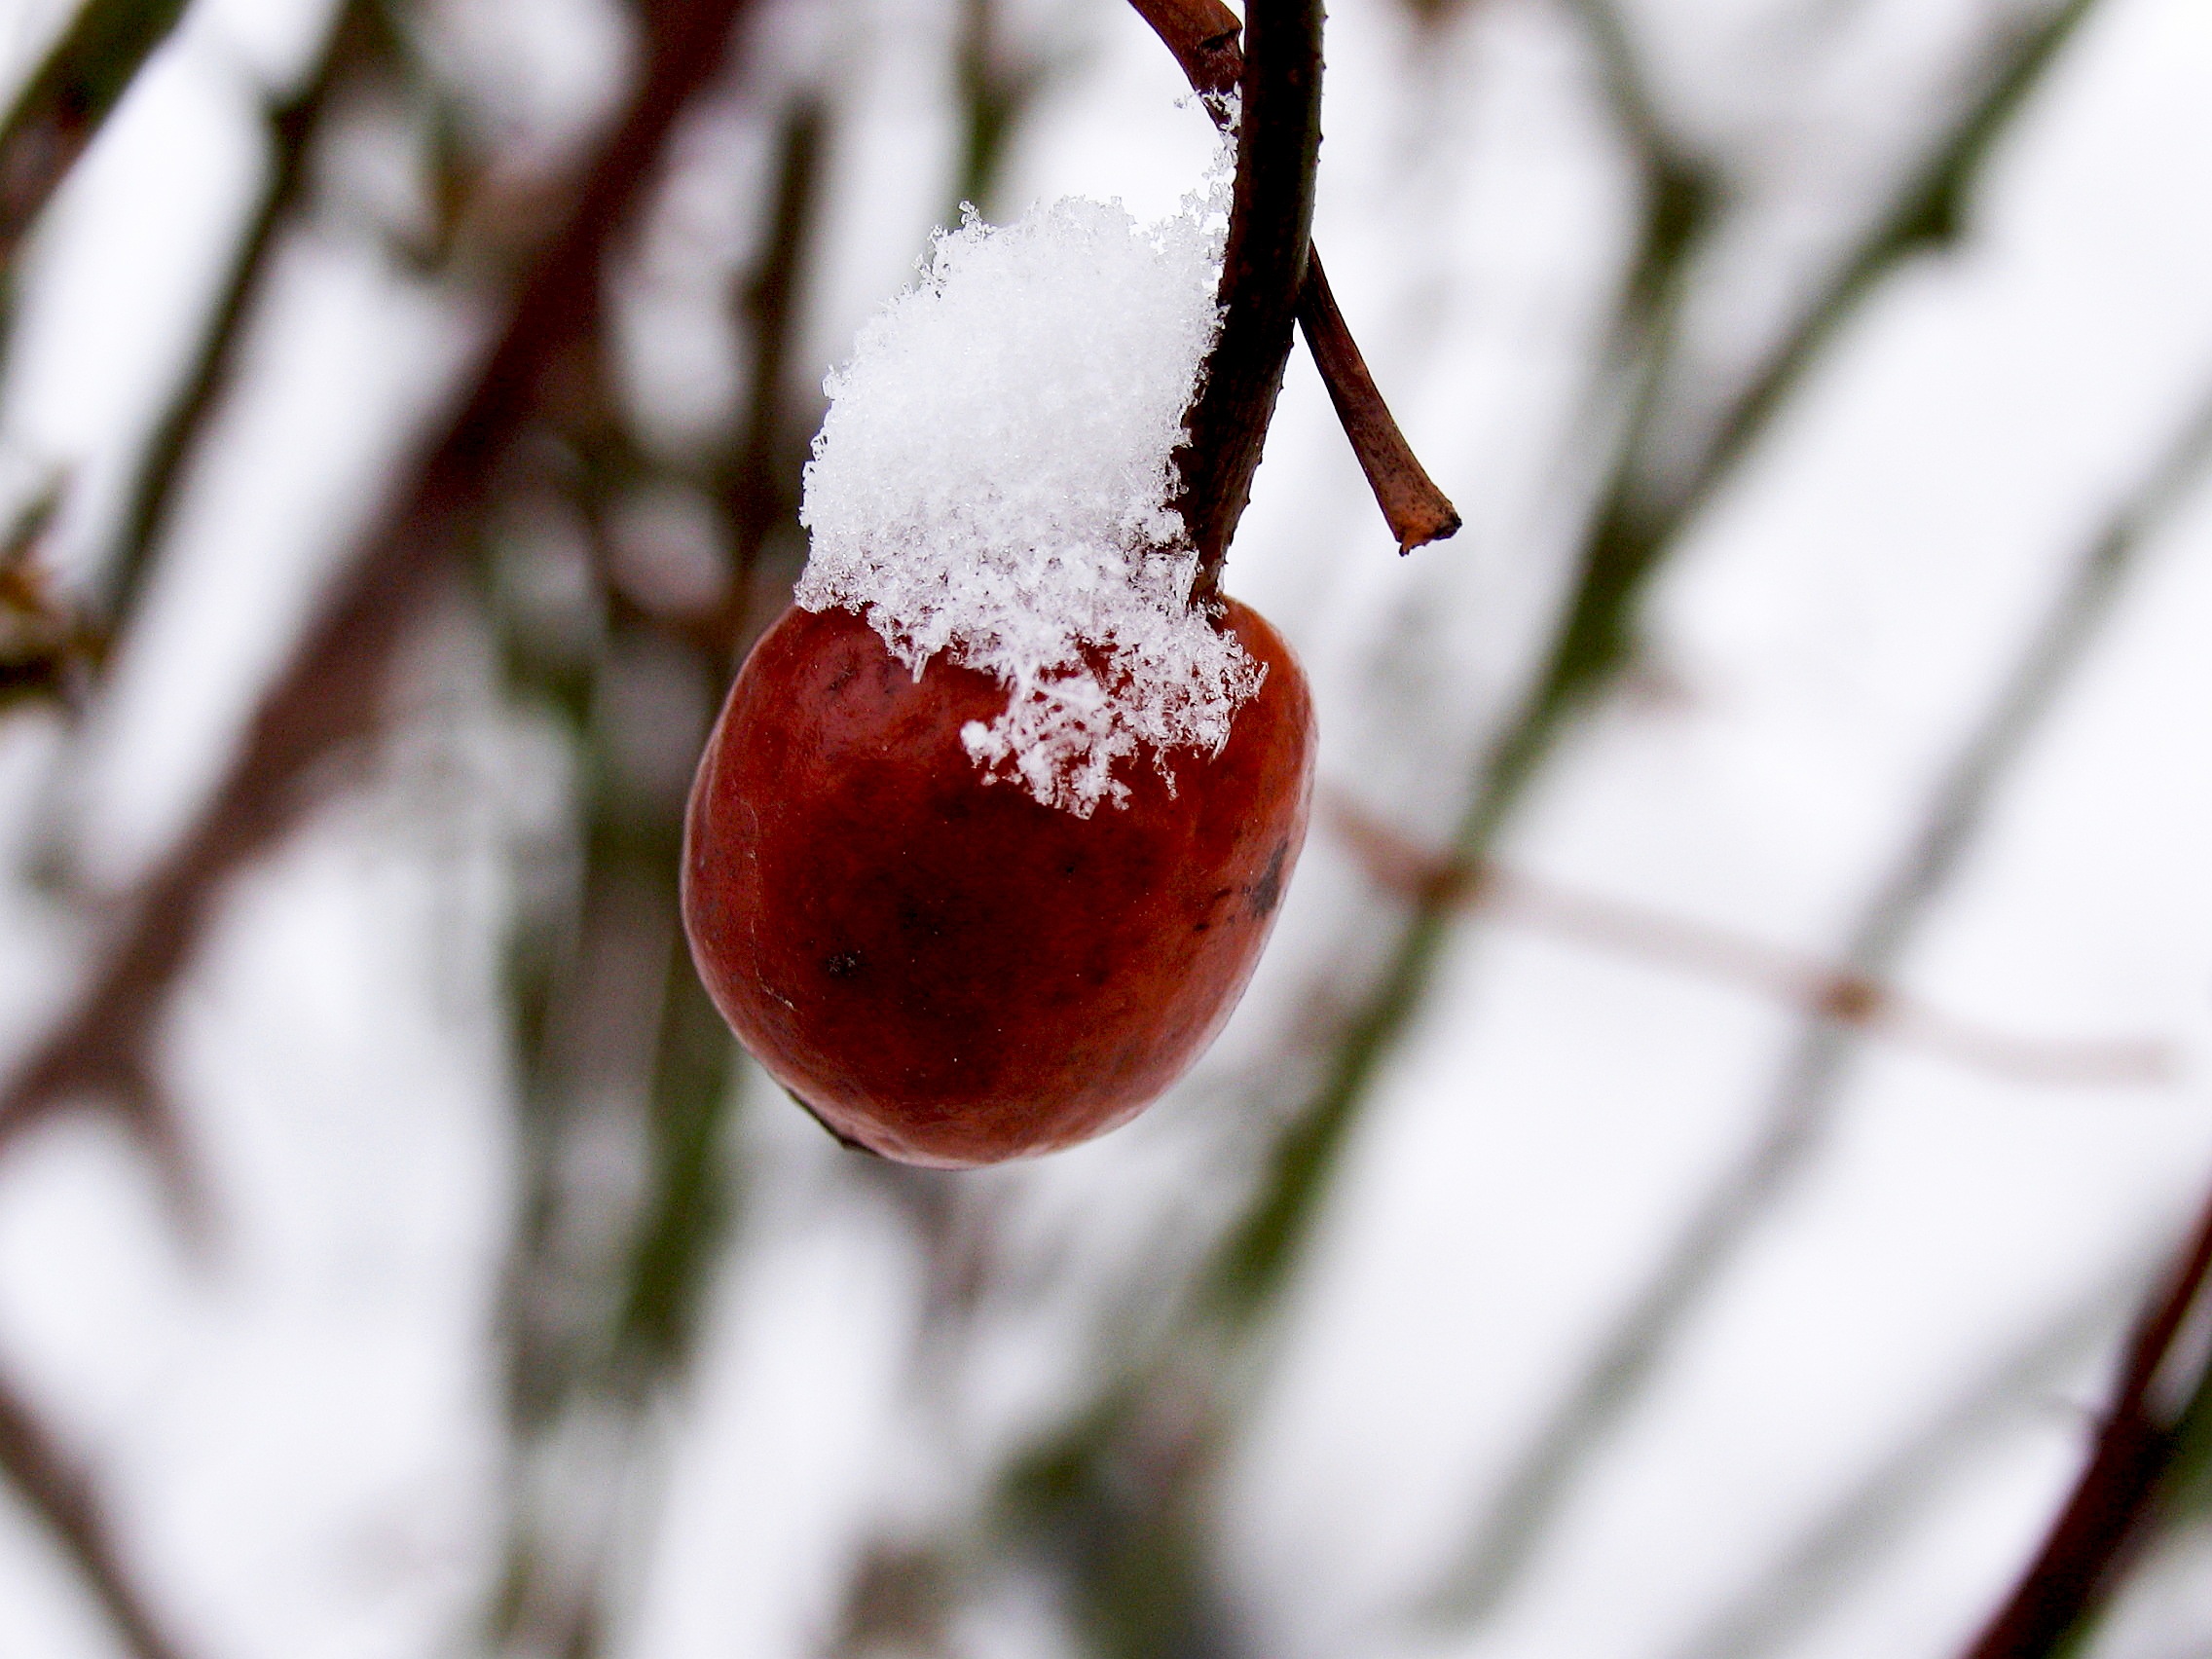
tree, nature, branch, snow, winter, plant, fruit, berry, leaf, flower, frost, bush, food, red, produce, weather, flora, season, twig, close up, cherry, freezing, macro photography, flowering plant, red fruits, plant stem, land plant